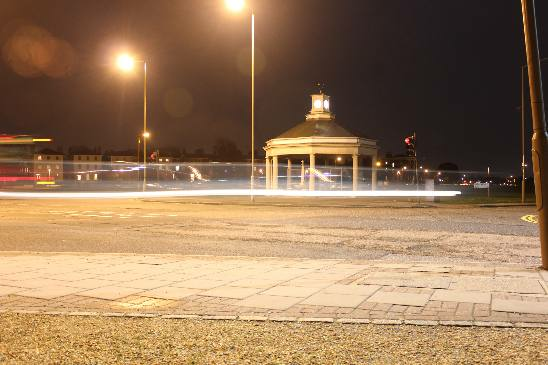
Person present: No